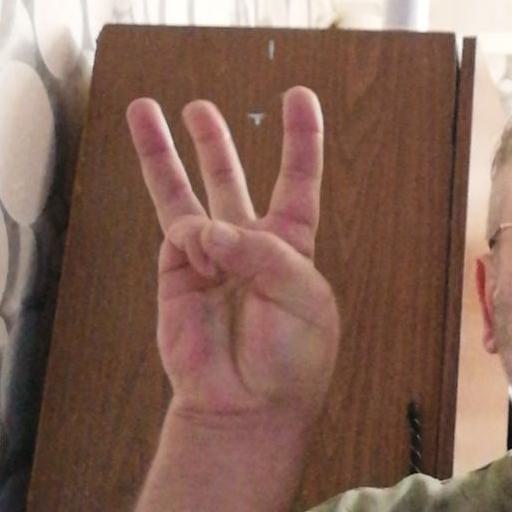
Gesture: three